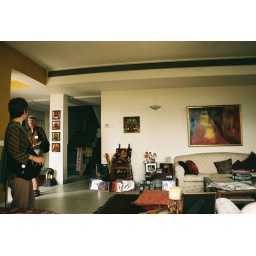
The nicest place we stayed--the school's director's house in Delhi, just for 2 nights--but boy was it nice!